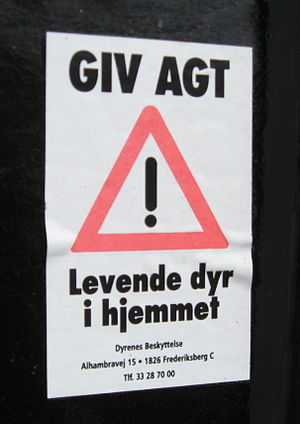
Dyrenes Beskyttelse / Historie
Dyrenes Beskyttelse klistermærke Giv agt! Levende dyr i hjemmet!
GIV AGT! Levende dyr i hjemmet!
Dyrenes Beskyttelse er Danmarks ældste og største dyreværnsorganisation med godt 70.000 medlemmer. Hendes Majestæt Dronning Margrethe II er protektor for foreningen. Den blev stiftet i 1875 som en privatfinansieret organisation Foreningen til Dyrenes Beskyttelse.